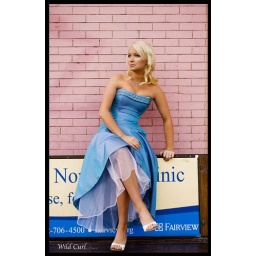
In the blue dress against the pink wall